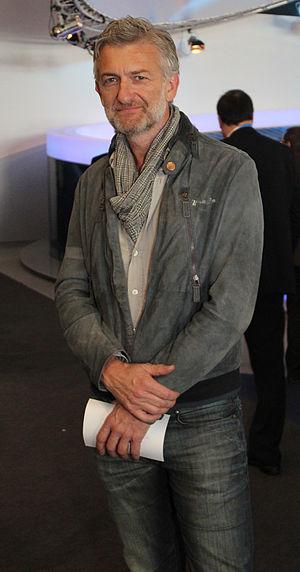
Dominic Raacke est un acteur et scénariste allemand né le 11 décembre 1958 à Hanau en Allemagne.